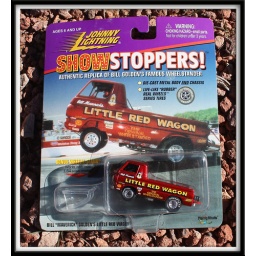
The famous wheel standing Dodge A100 truck driven by Bill &amp;quot;Maverick&amp;quot; Golden.